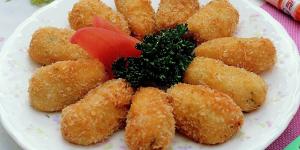
croquetas de atun con patata